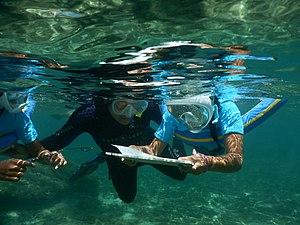
Sortie sous-marine de suivi du récif coralien. Aire marine éducative de Saint-Leu. La Réunion.
Une aire marine éducative est une bande de littoral maritime gérée de manière participative par les élèves d'une école publique ou privée tout au long de l'année scolaire.